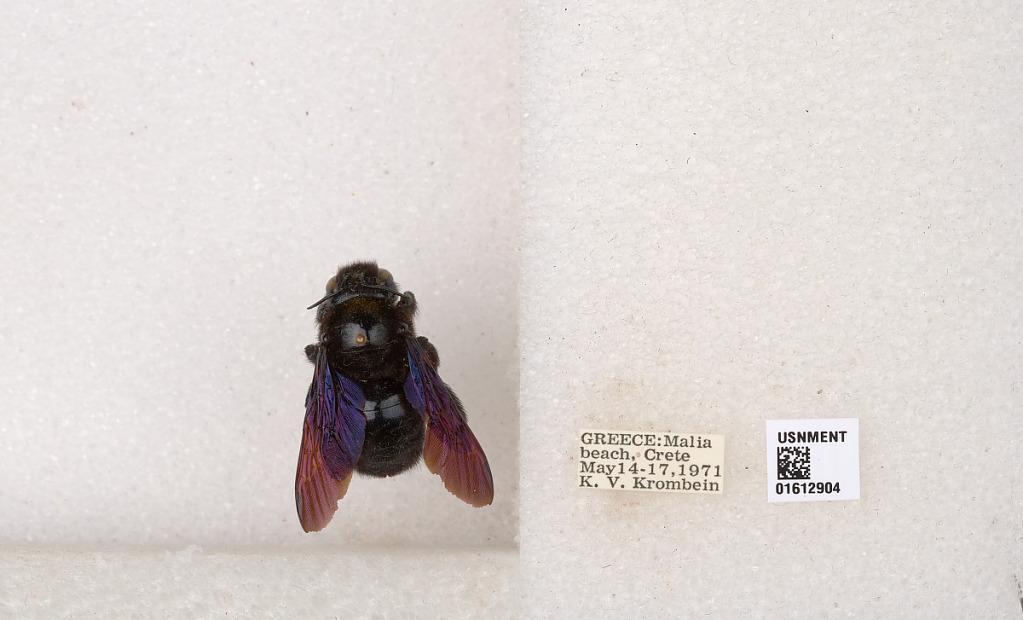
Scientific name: Xylocopa
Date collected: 1971-5-14
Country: Greece
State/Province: Crete
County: Heraklion
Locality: Malia beach